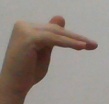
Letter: khaa